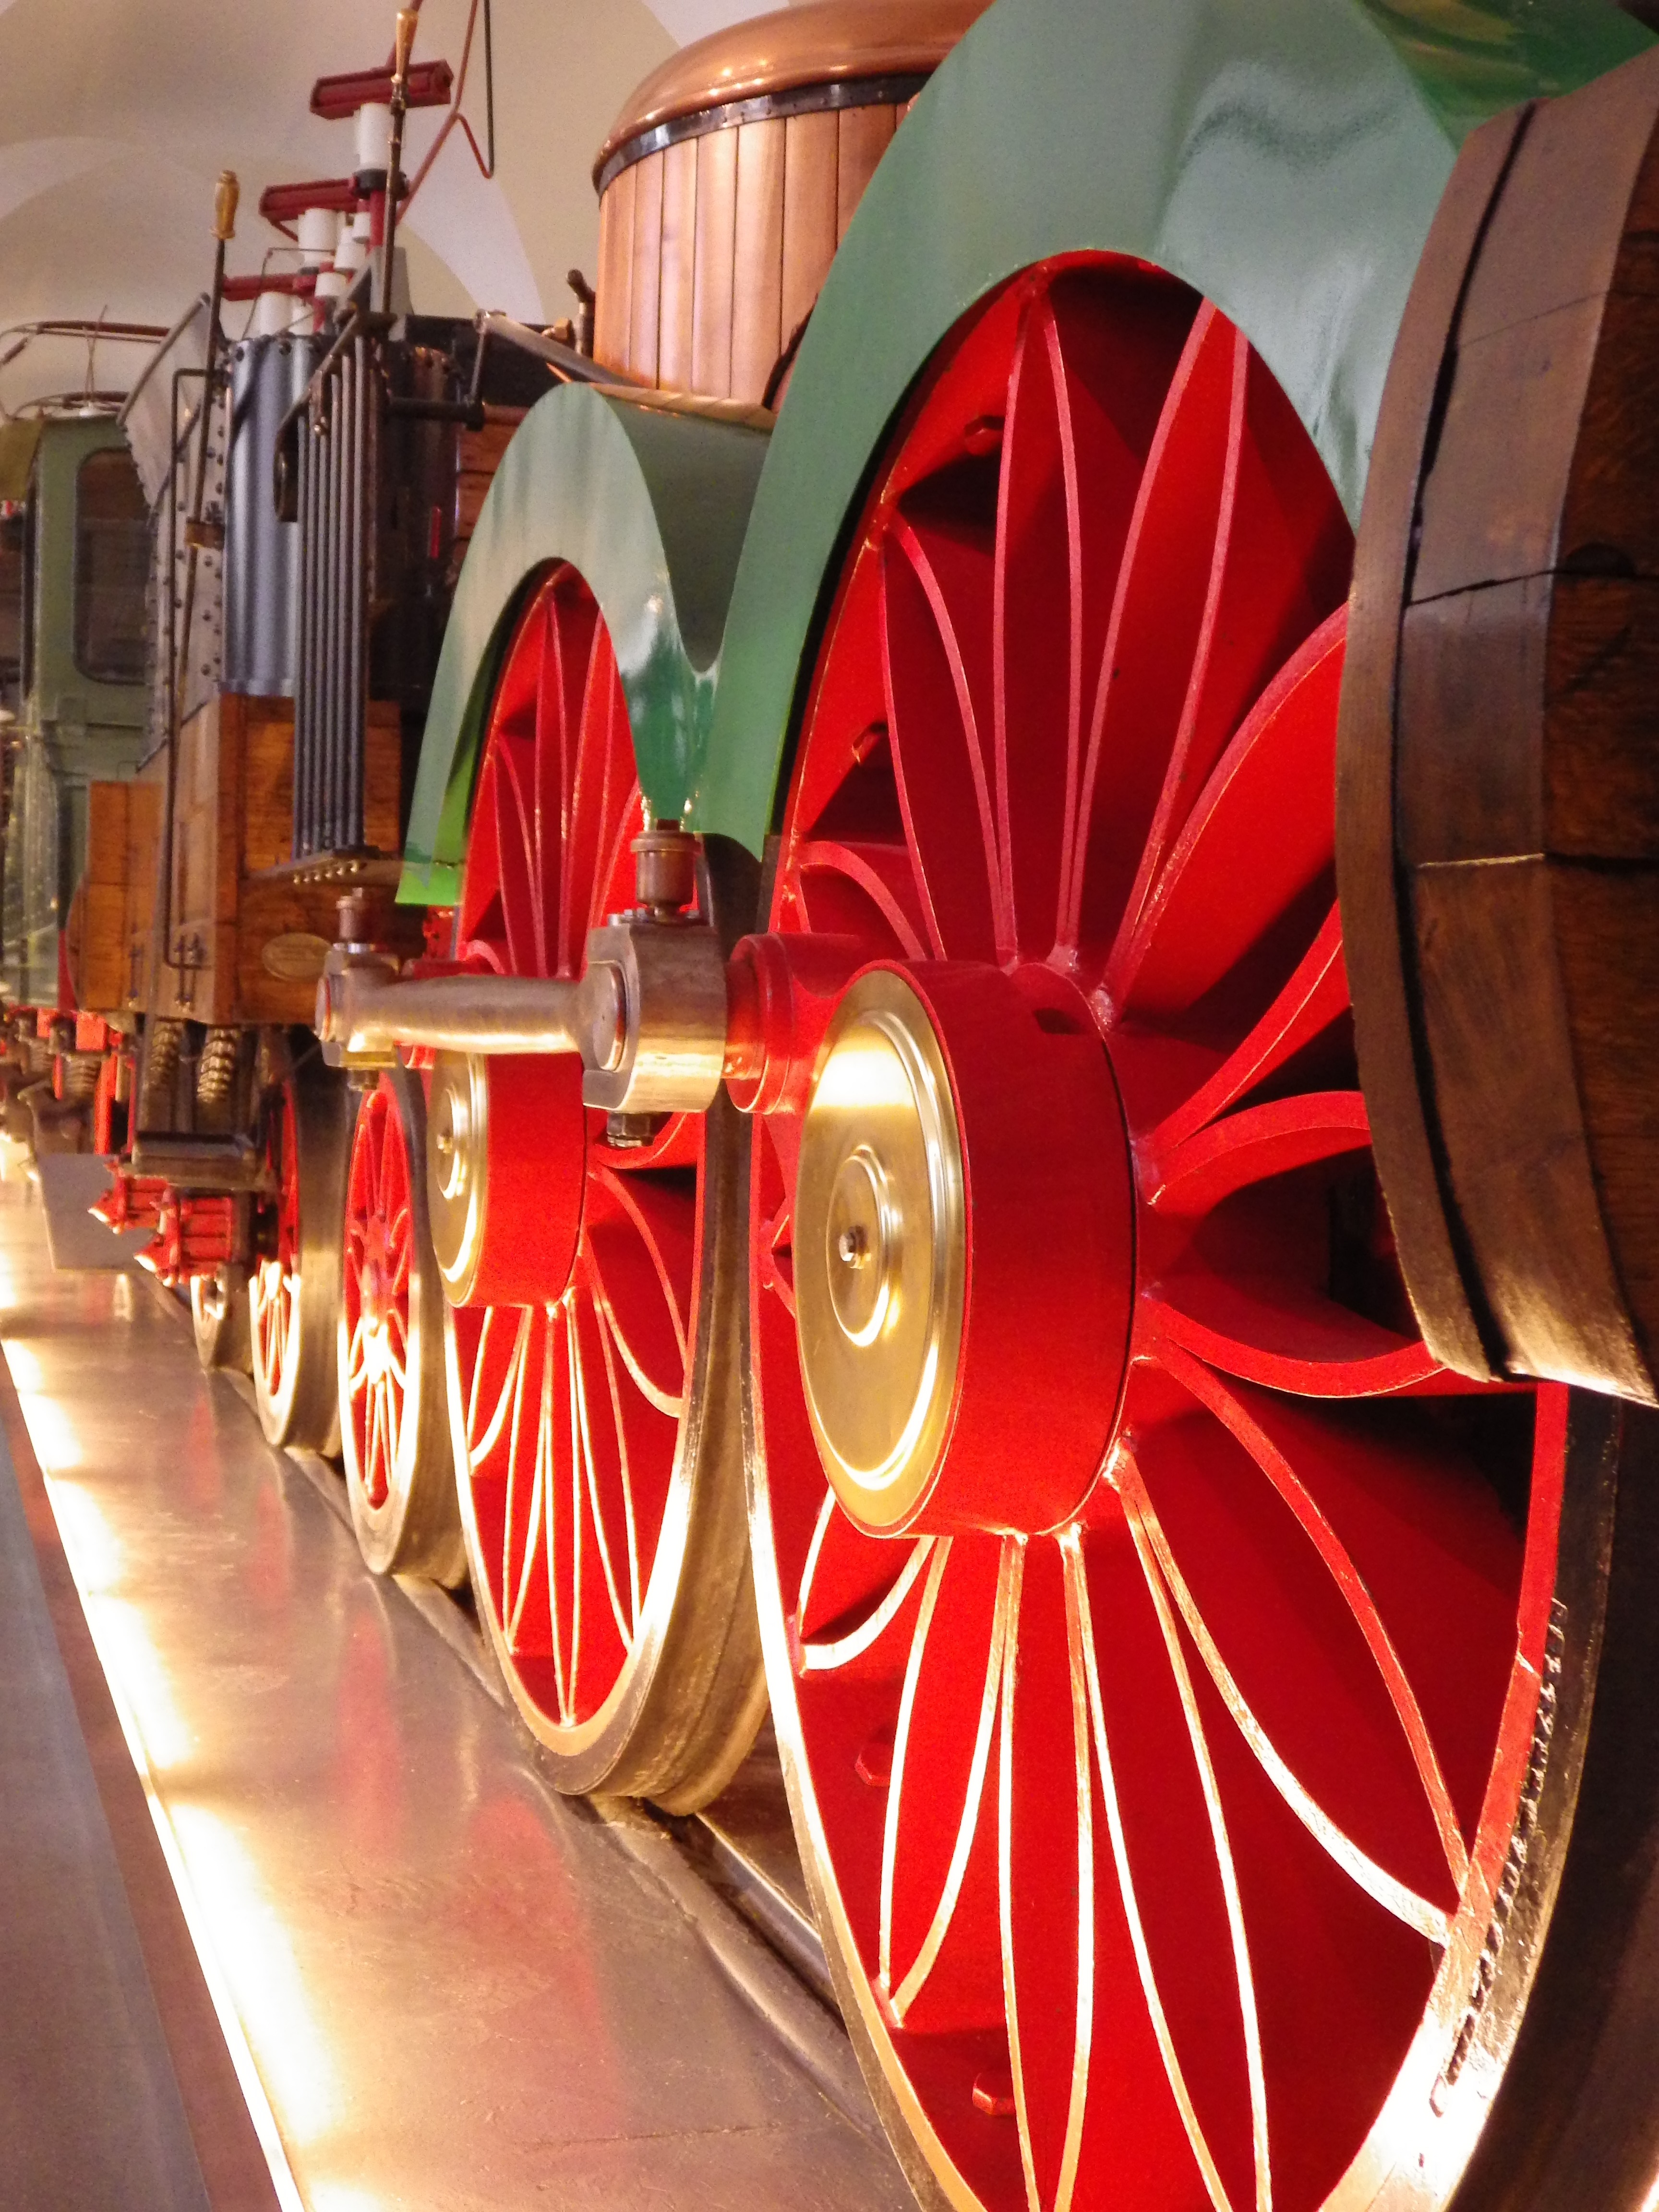
railway, wheel, train, red, vehicle, locomotive, wheels, history, nostalgic, steam locomotive, zugfahrt, aircraft engine